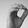
ASL letter: O